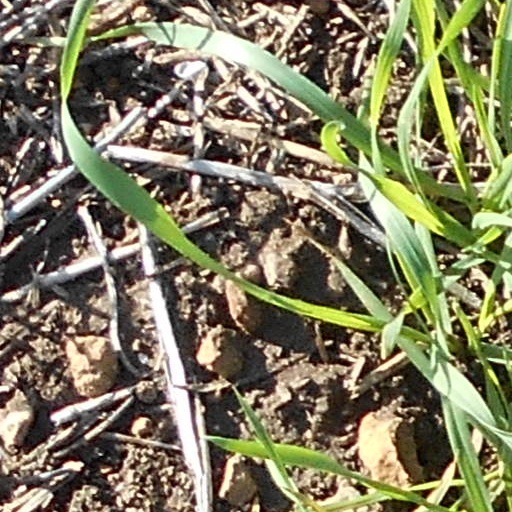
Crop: wheat